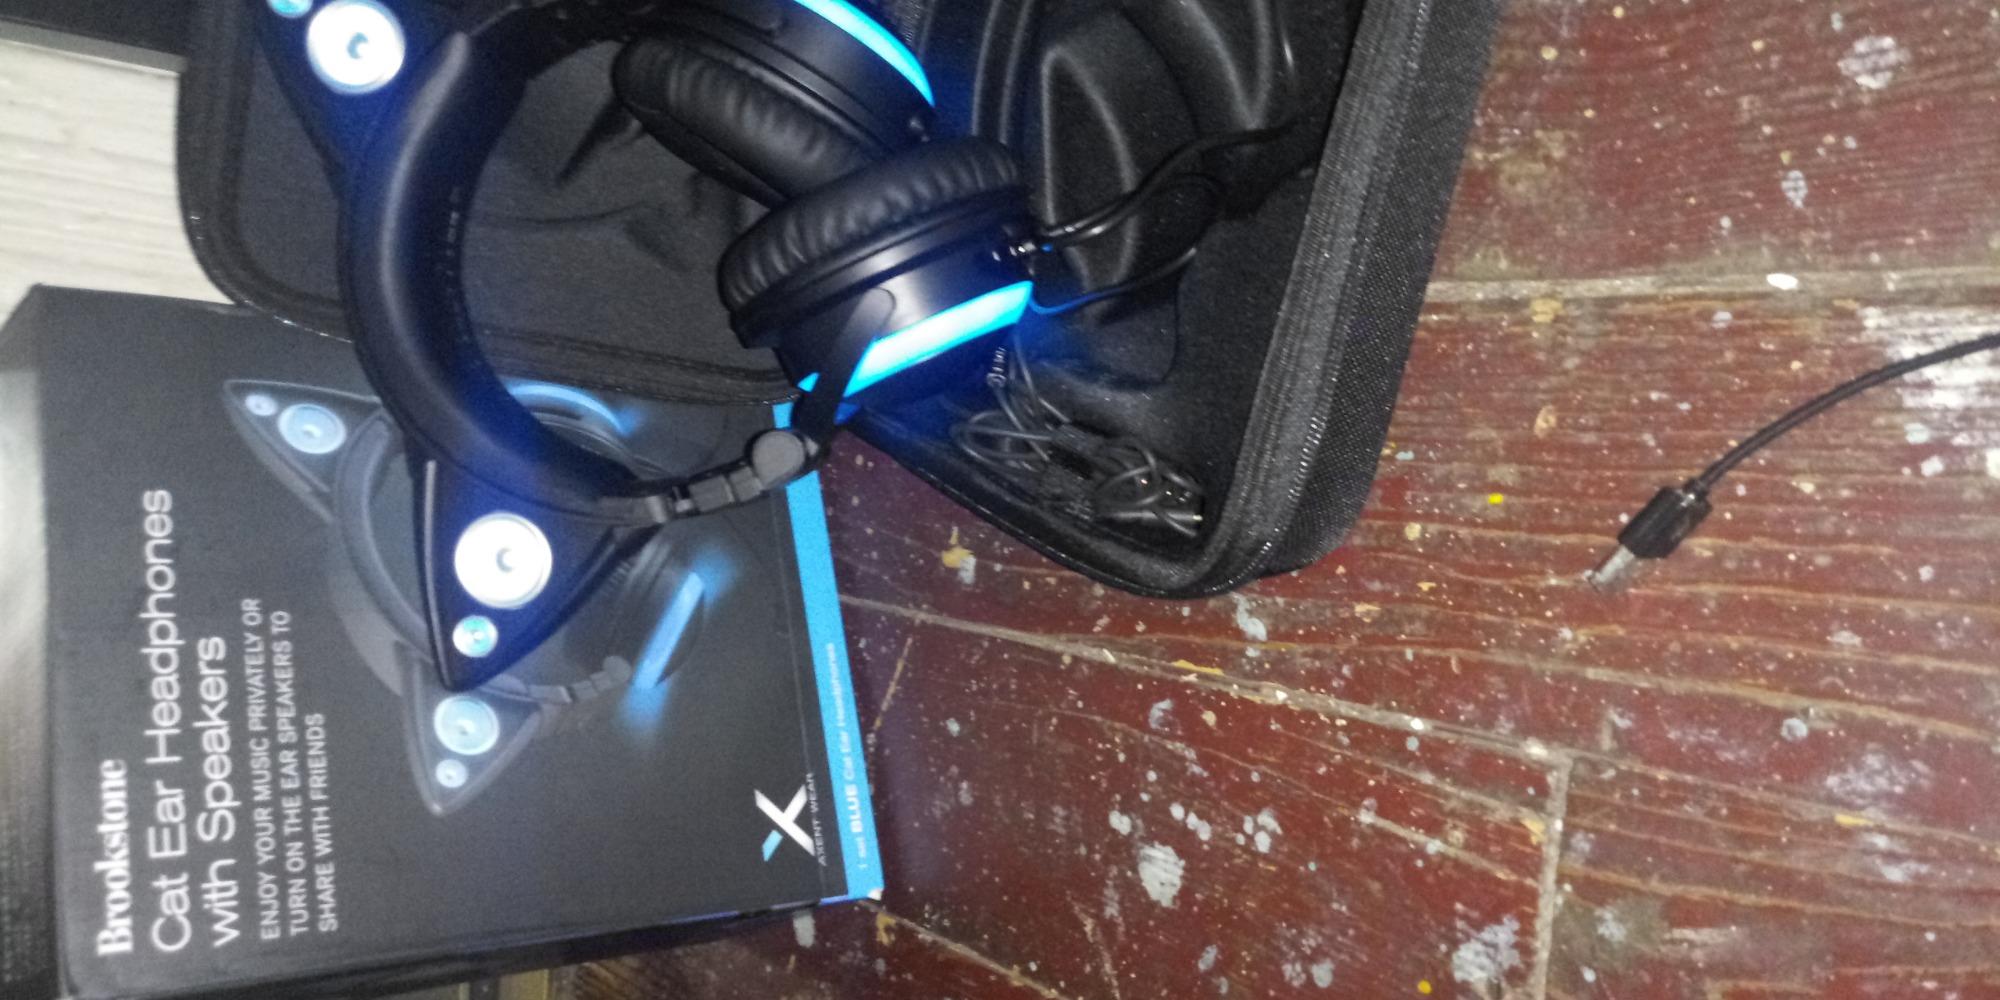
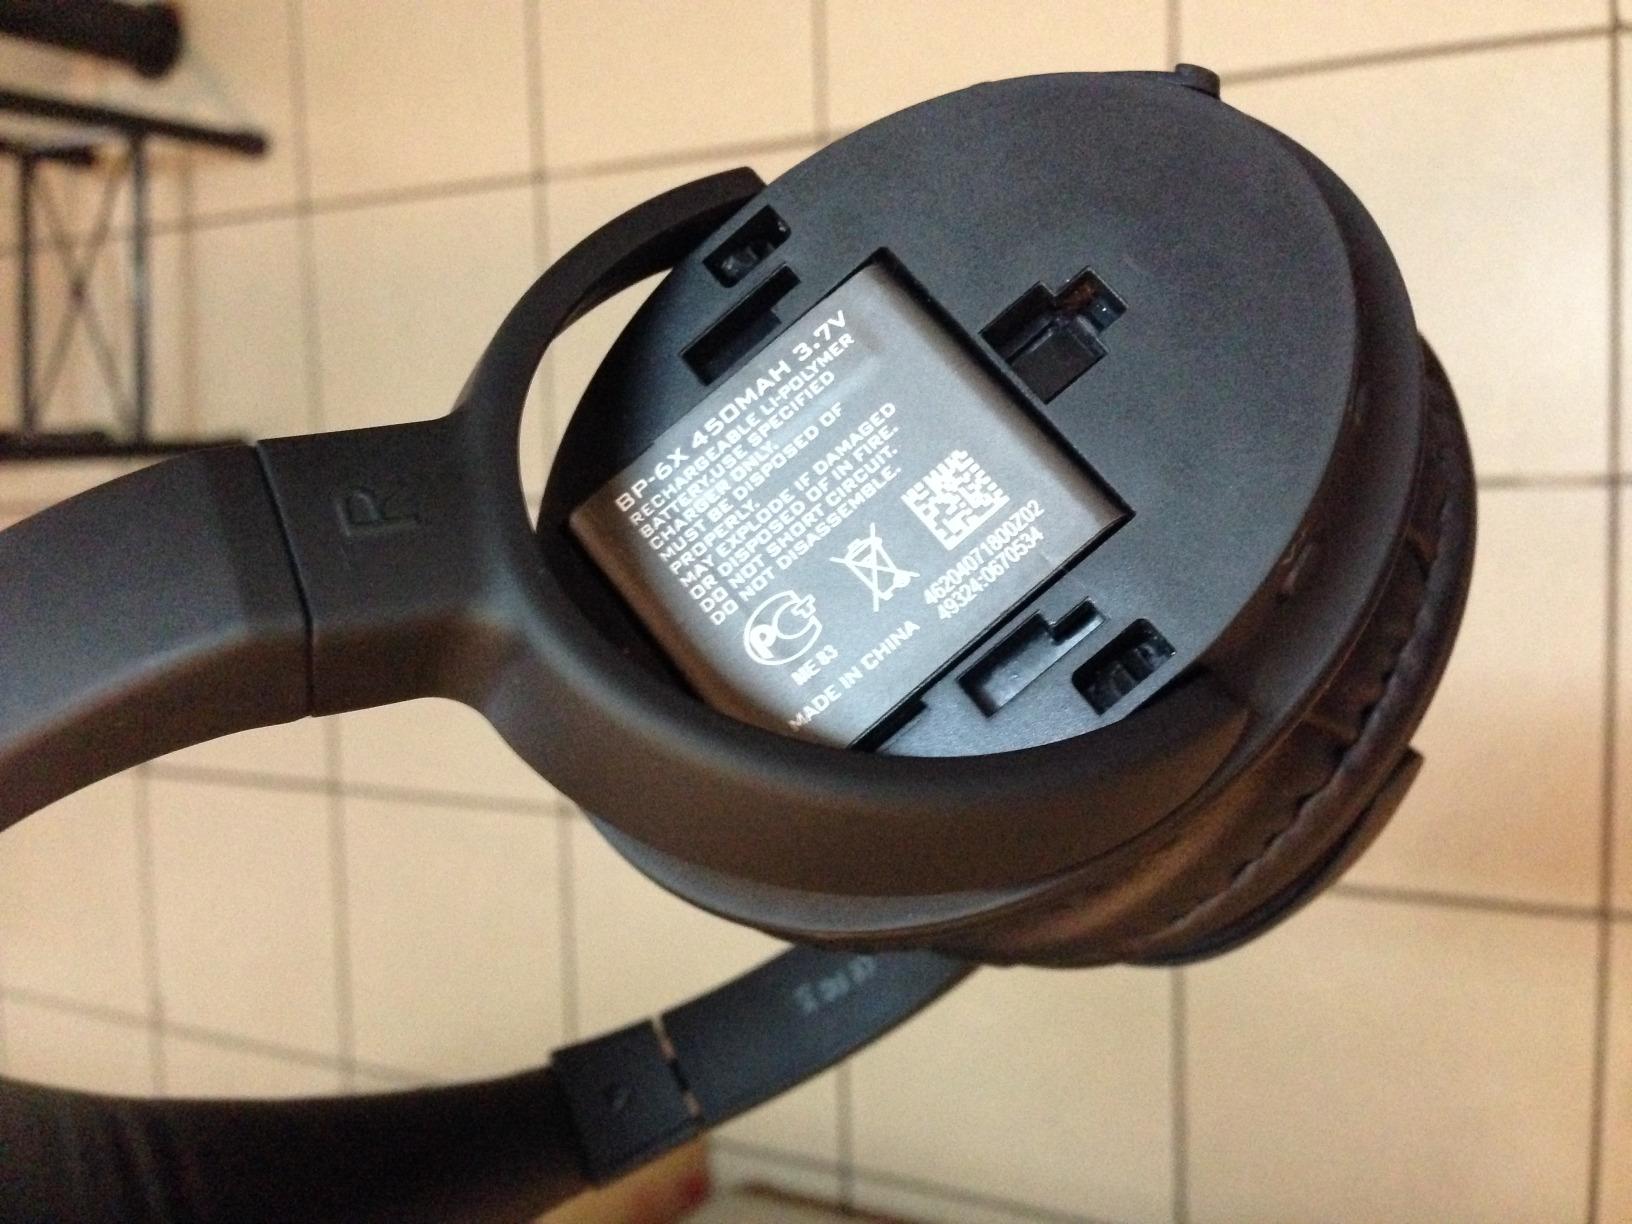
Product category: headphones
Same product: no